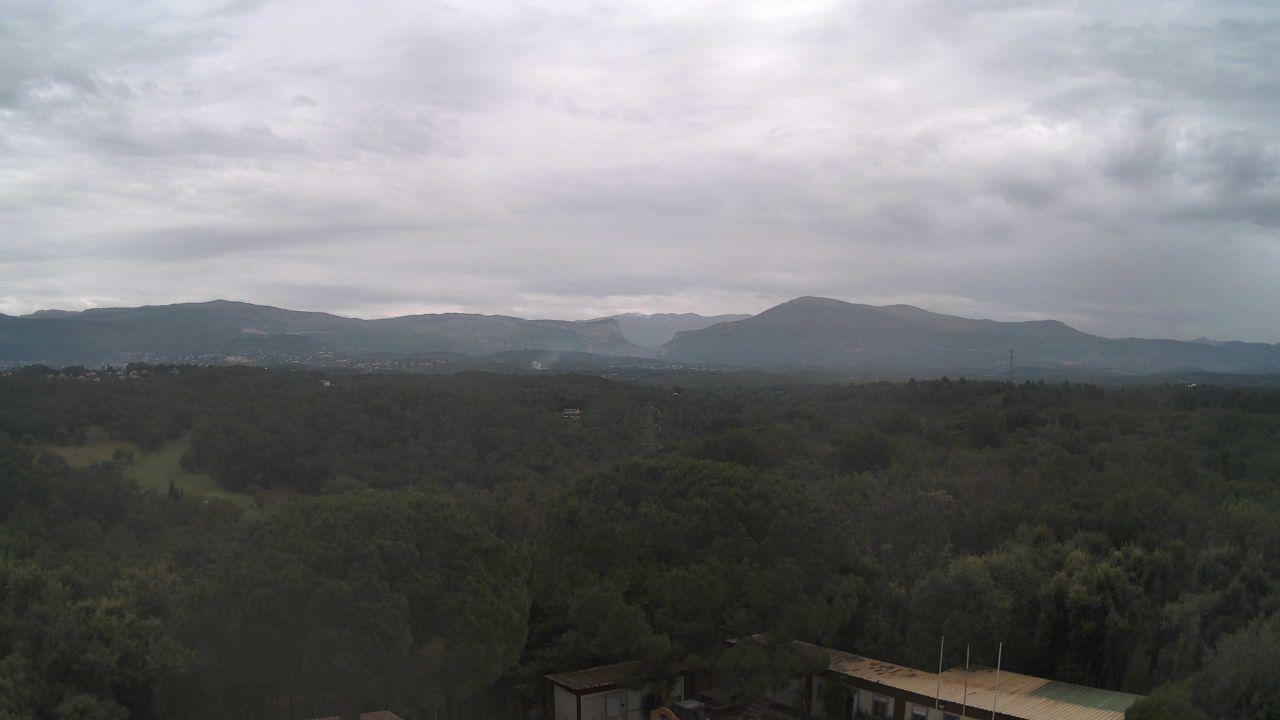
Fire: no
Smoke: yes